San Jose Earthquakes

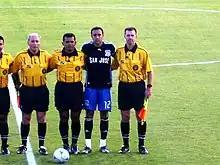
Earthquakes captain Ramiro Corrales during the team's first season back in MLS

On May 24, 2006, an agreement was reached between Major League Soccer and the principal owners of the Oakland Athletics baseball team, Lewis Wolff and John Fisher, granting them a three-year exclusive option to develop a soccer-specific stadium and bring an expansion franchise to the San Francisco Bay Area. An expansion team under the Earthquakes name was formally awarded to the duo by MLS on July 18, 2007. While functionally being the 14th franchise to join MLS, the team retained all records, logos, colors and titles of the 1996–2005 franchise and is a continuation of that franchise. Michael Crowley, also Oakland A's president at the time, led the relaunched franchise and served as president until 2010.